Empress Matilda

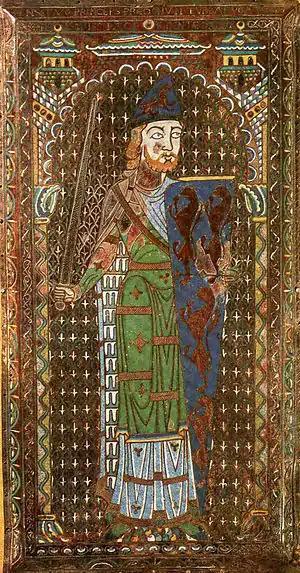
Contemporary depiction of Geoffrey of Anjou, Matilda's second husband

Matilda returned to Normandy in 1125 and spent about a year at the royal court, where her father was still hoping that his second marriage would generate a son. If this failed to happen, Matilda was Henry's preferred choice, and he declared that she was to be his rightful successor if he should not have another legitimate son. The Anglo-Norman barons were gathered together at Westminster on Christmas 1126, where they swore in January to recognise Matilda and any future legitimate heir she might have.